List of Runaways story arcs

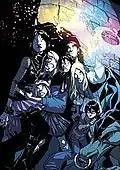
Humberto Ramos's incarnation of the Runaways on "Runaways" #7. In the actual cover, Xavin is removed from it.

Nico, Chase, Victor, Karolina, Molly, Xavin, Old Lace and Klara return to Los Angeles after finding a new hiding place at Chase's parent's former Malibu home. Chase gets a job at a radio station, and befriends radio shock-jock Val Rhymin, who murders the station manager in order to become in charge. Meanwhile, the remaining Majesdanians have arrived, with the desire to hunt Karolina down for the problems caused on their planet. Using a global spell ("Scatter"), Nico sends several of them over the world, but Victor later realizes that Nico's spell had unintended side-effects: it "scattered" the Runaways themselves. After fighting the Majesdanians, Xavin, shape-shifting into Karolina, leaves with them.